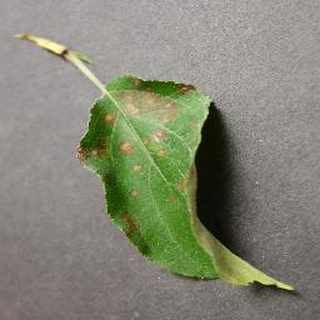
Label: apple_cedar_apple_rust